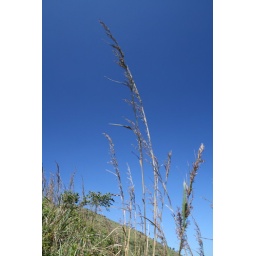
The grass on the mountain in an endless effort to keep growing and stretching to touch the big blue sky